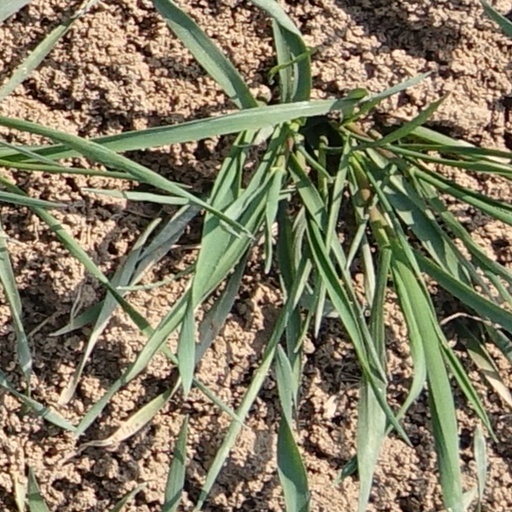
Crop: wheat